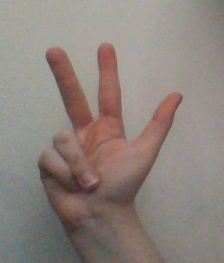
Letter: al